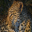
Label: leopard